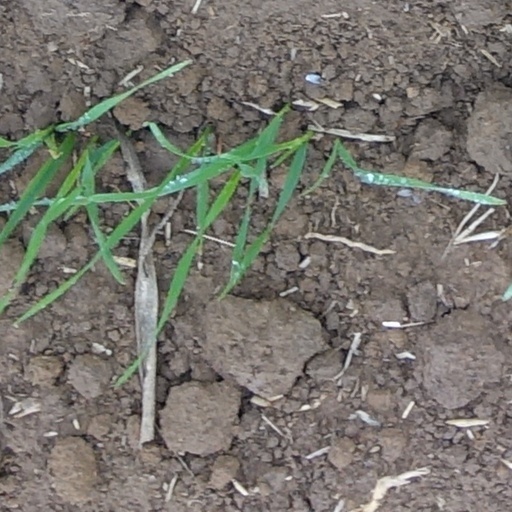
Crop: wheat